Konishi Yukinaga

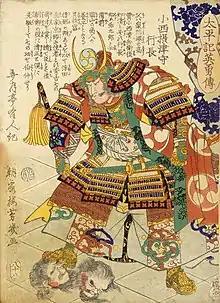
Konishi Yukinaga, depicted in a portrait.

Konishi Yukinaga (小西 行長, baptized under the Portuguese personal name Agostinho; 1558 – November 6, 1600) was a Japanese daimyō who served under Toyotomi Hideyoshi. Known as a Kirishitan daimyo, he is notable for his role as the vanguard of the Japanese invasion of Korea.